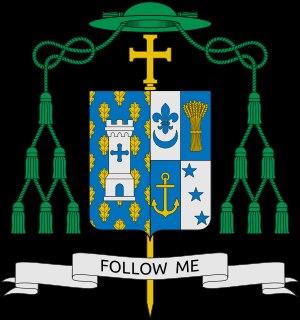
Terry Ronald LaValley, né le 26 mars 1956 à Plattsburgh dans l'État de New York, est un évêque catholique américain, évêque d'Ogdensburg depuis 2010.